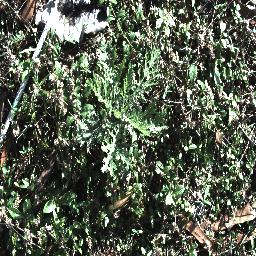
Label: parthenium